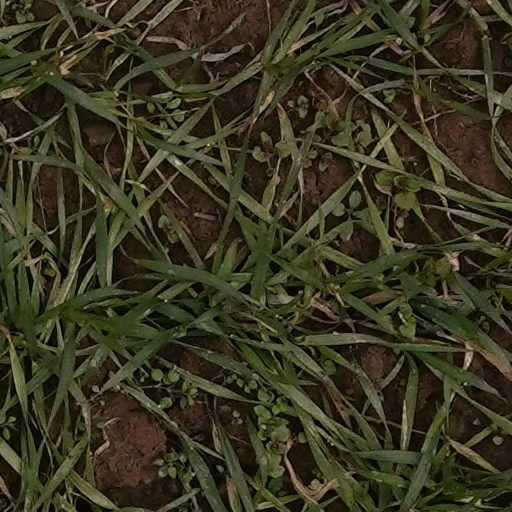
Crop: wheat